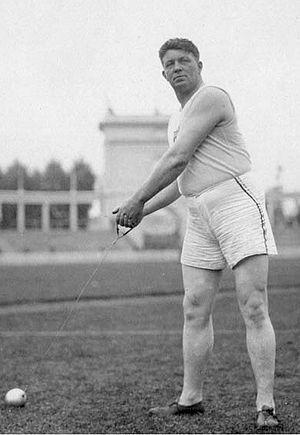
Les records du monde du lancer du marteau sont actuellement détenus par l'Ukrainien Yuriy Sedykh, auteur de 86,74 m le 30 août 1986 à Stuttgart en Allemagne, et par la Polonaise Anita Włodarczyk, créditée de 82,98 m le 28 août 2016, à Varsovie, en Pologne.
Patrick James « Pat » « Paddy » Ryan était un athlète américain, d'origine irlandaise, spécialiste du lancer de marteau.